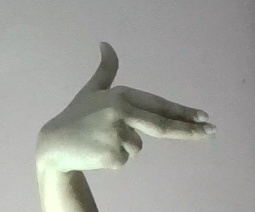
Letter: ghain